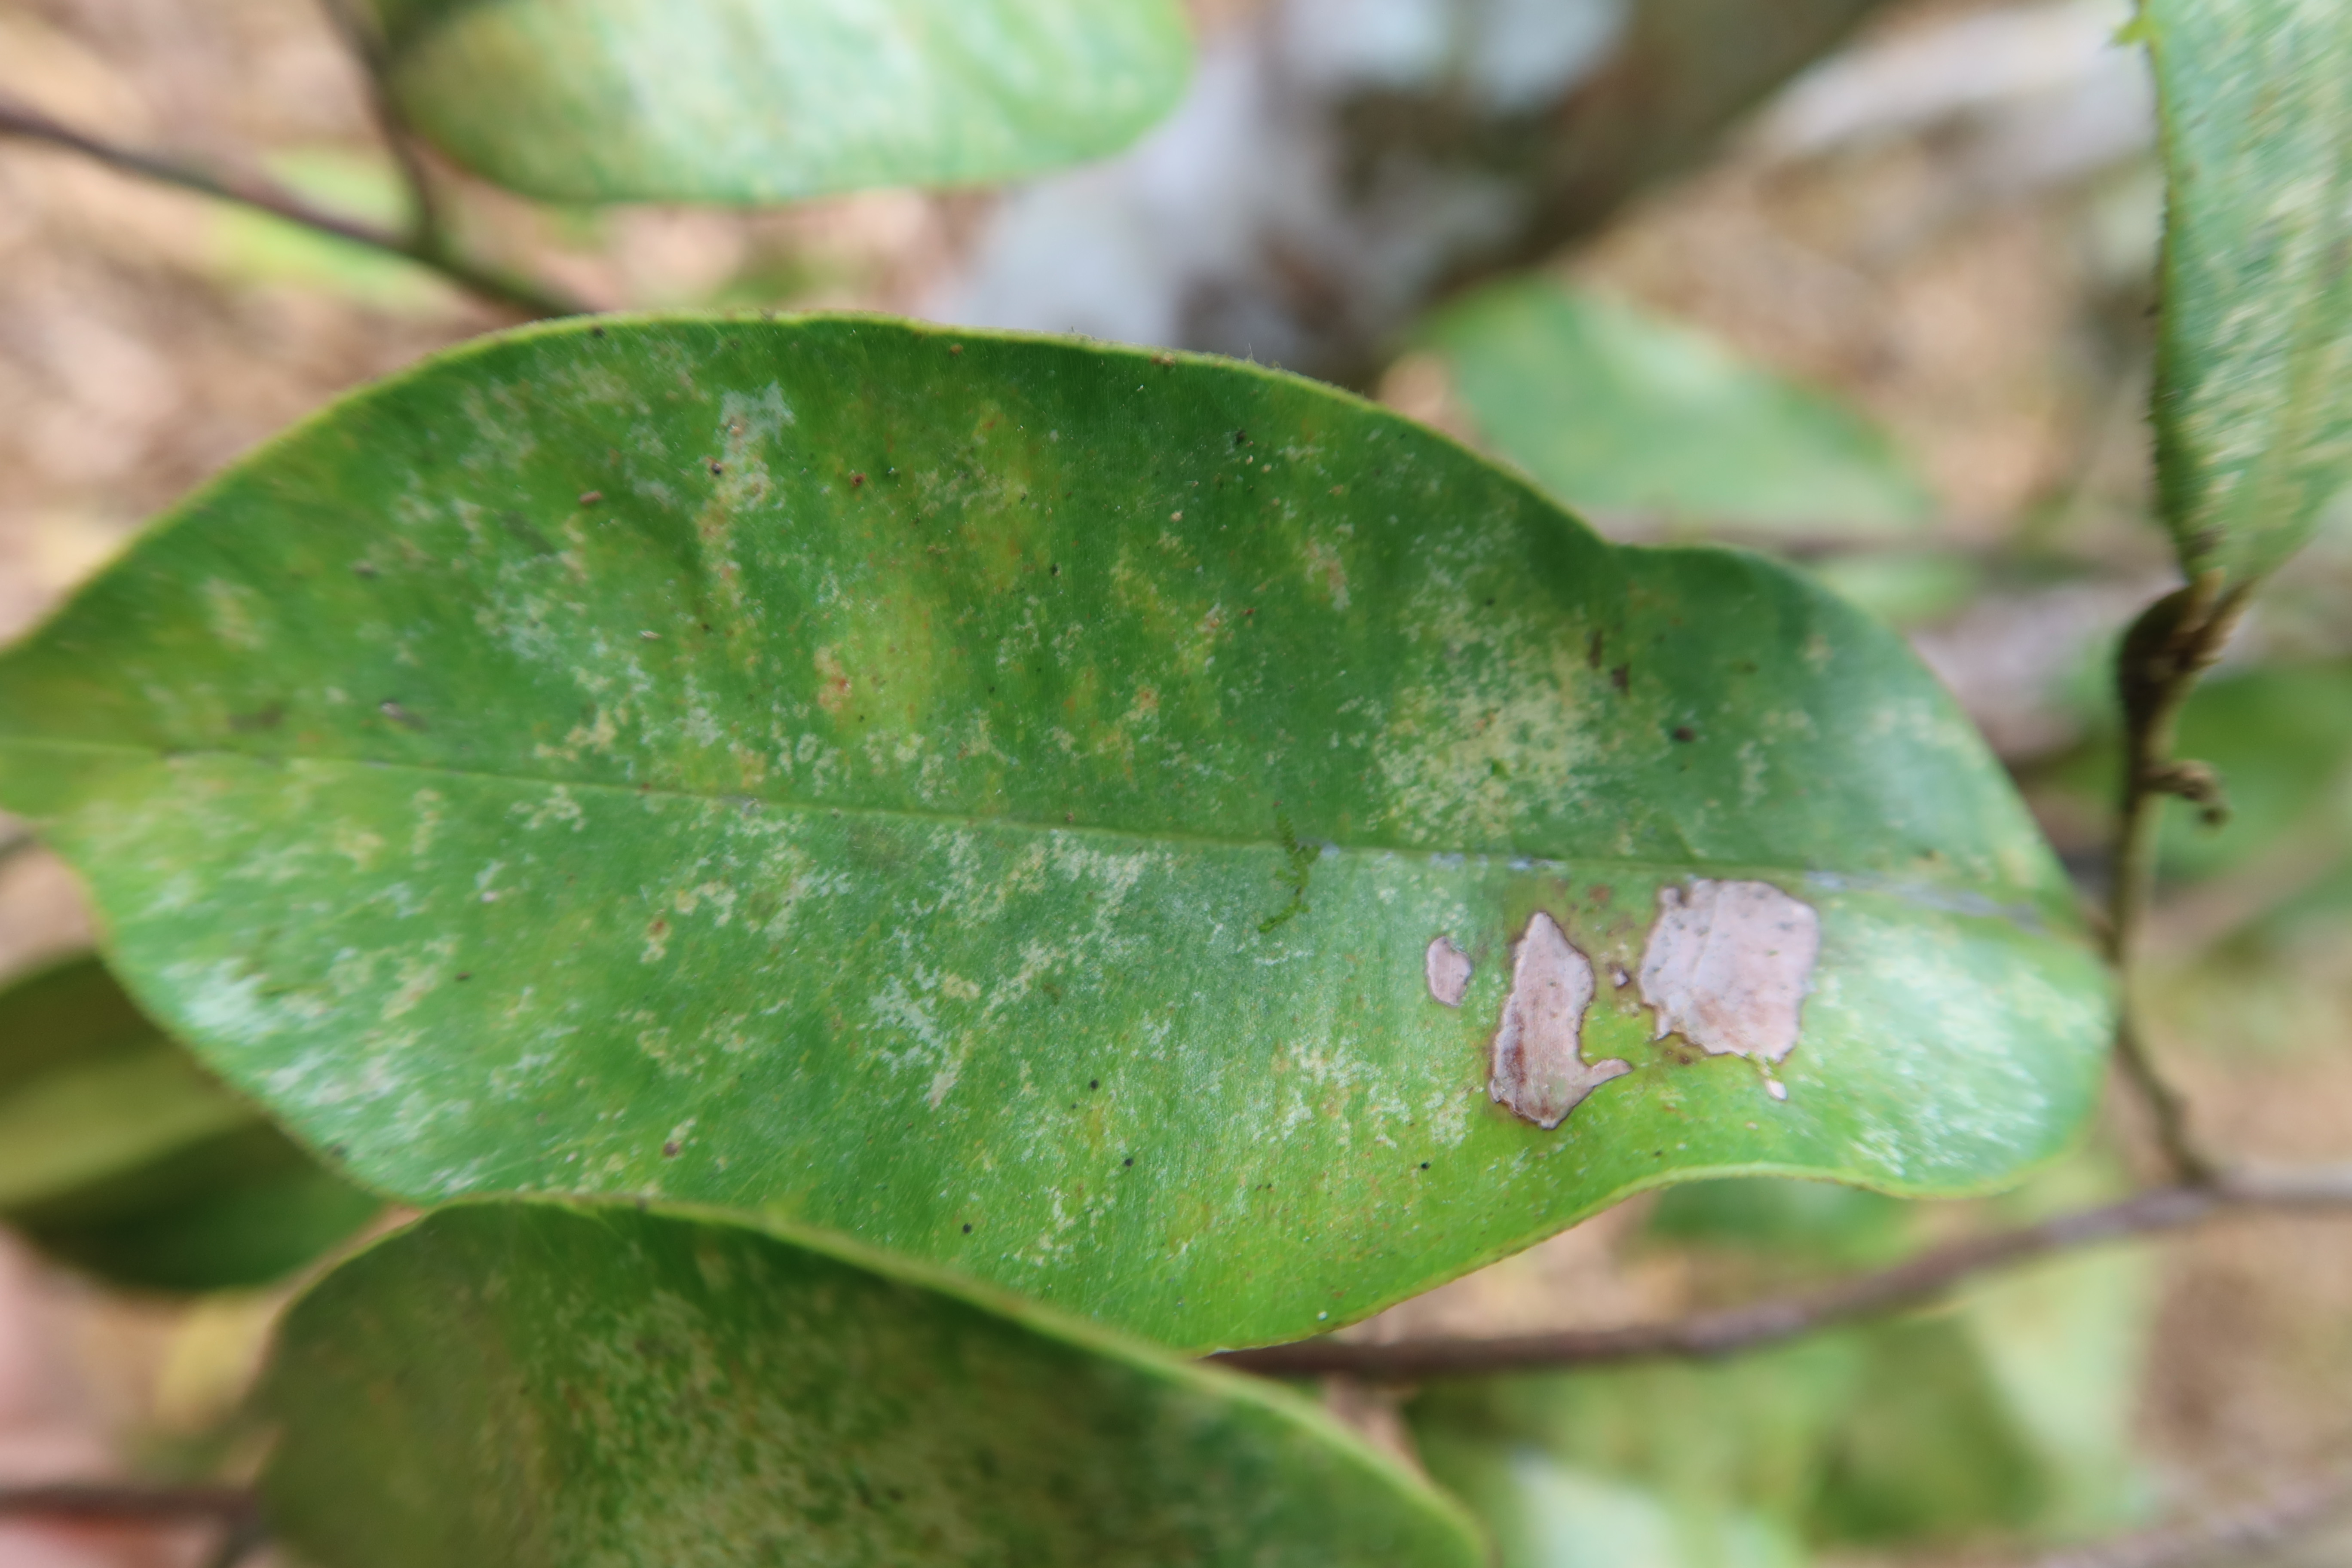
Label: Black spots